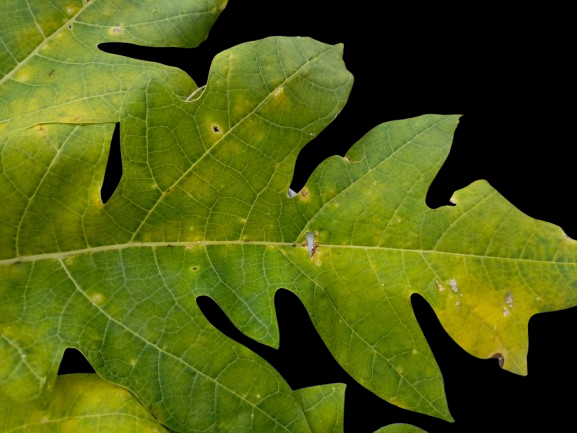
Crop: Papaya
Label: Bacterial_Blight